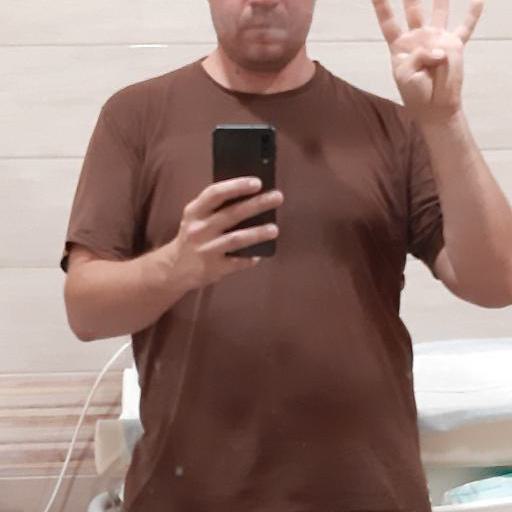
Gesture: no_gesture